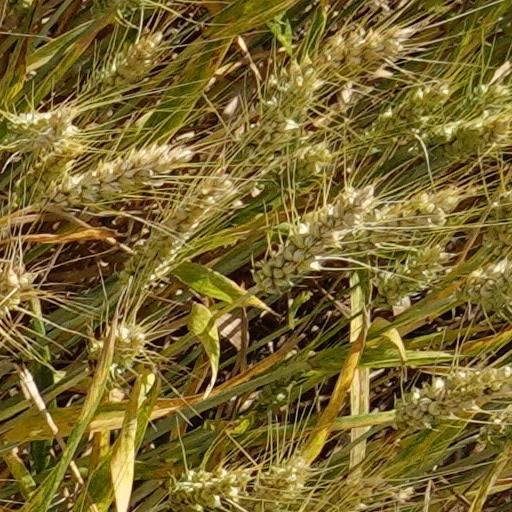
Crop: wheat